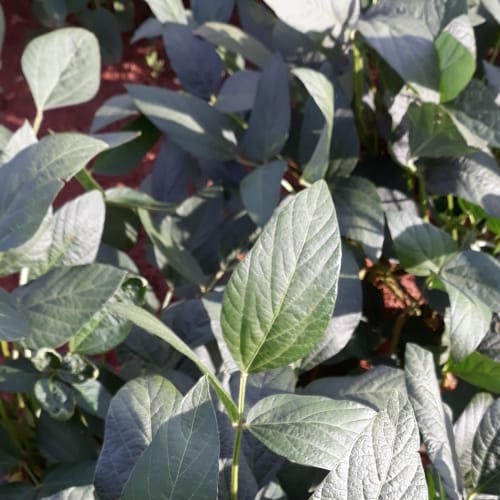
Label: Healthy